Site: brandenburg
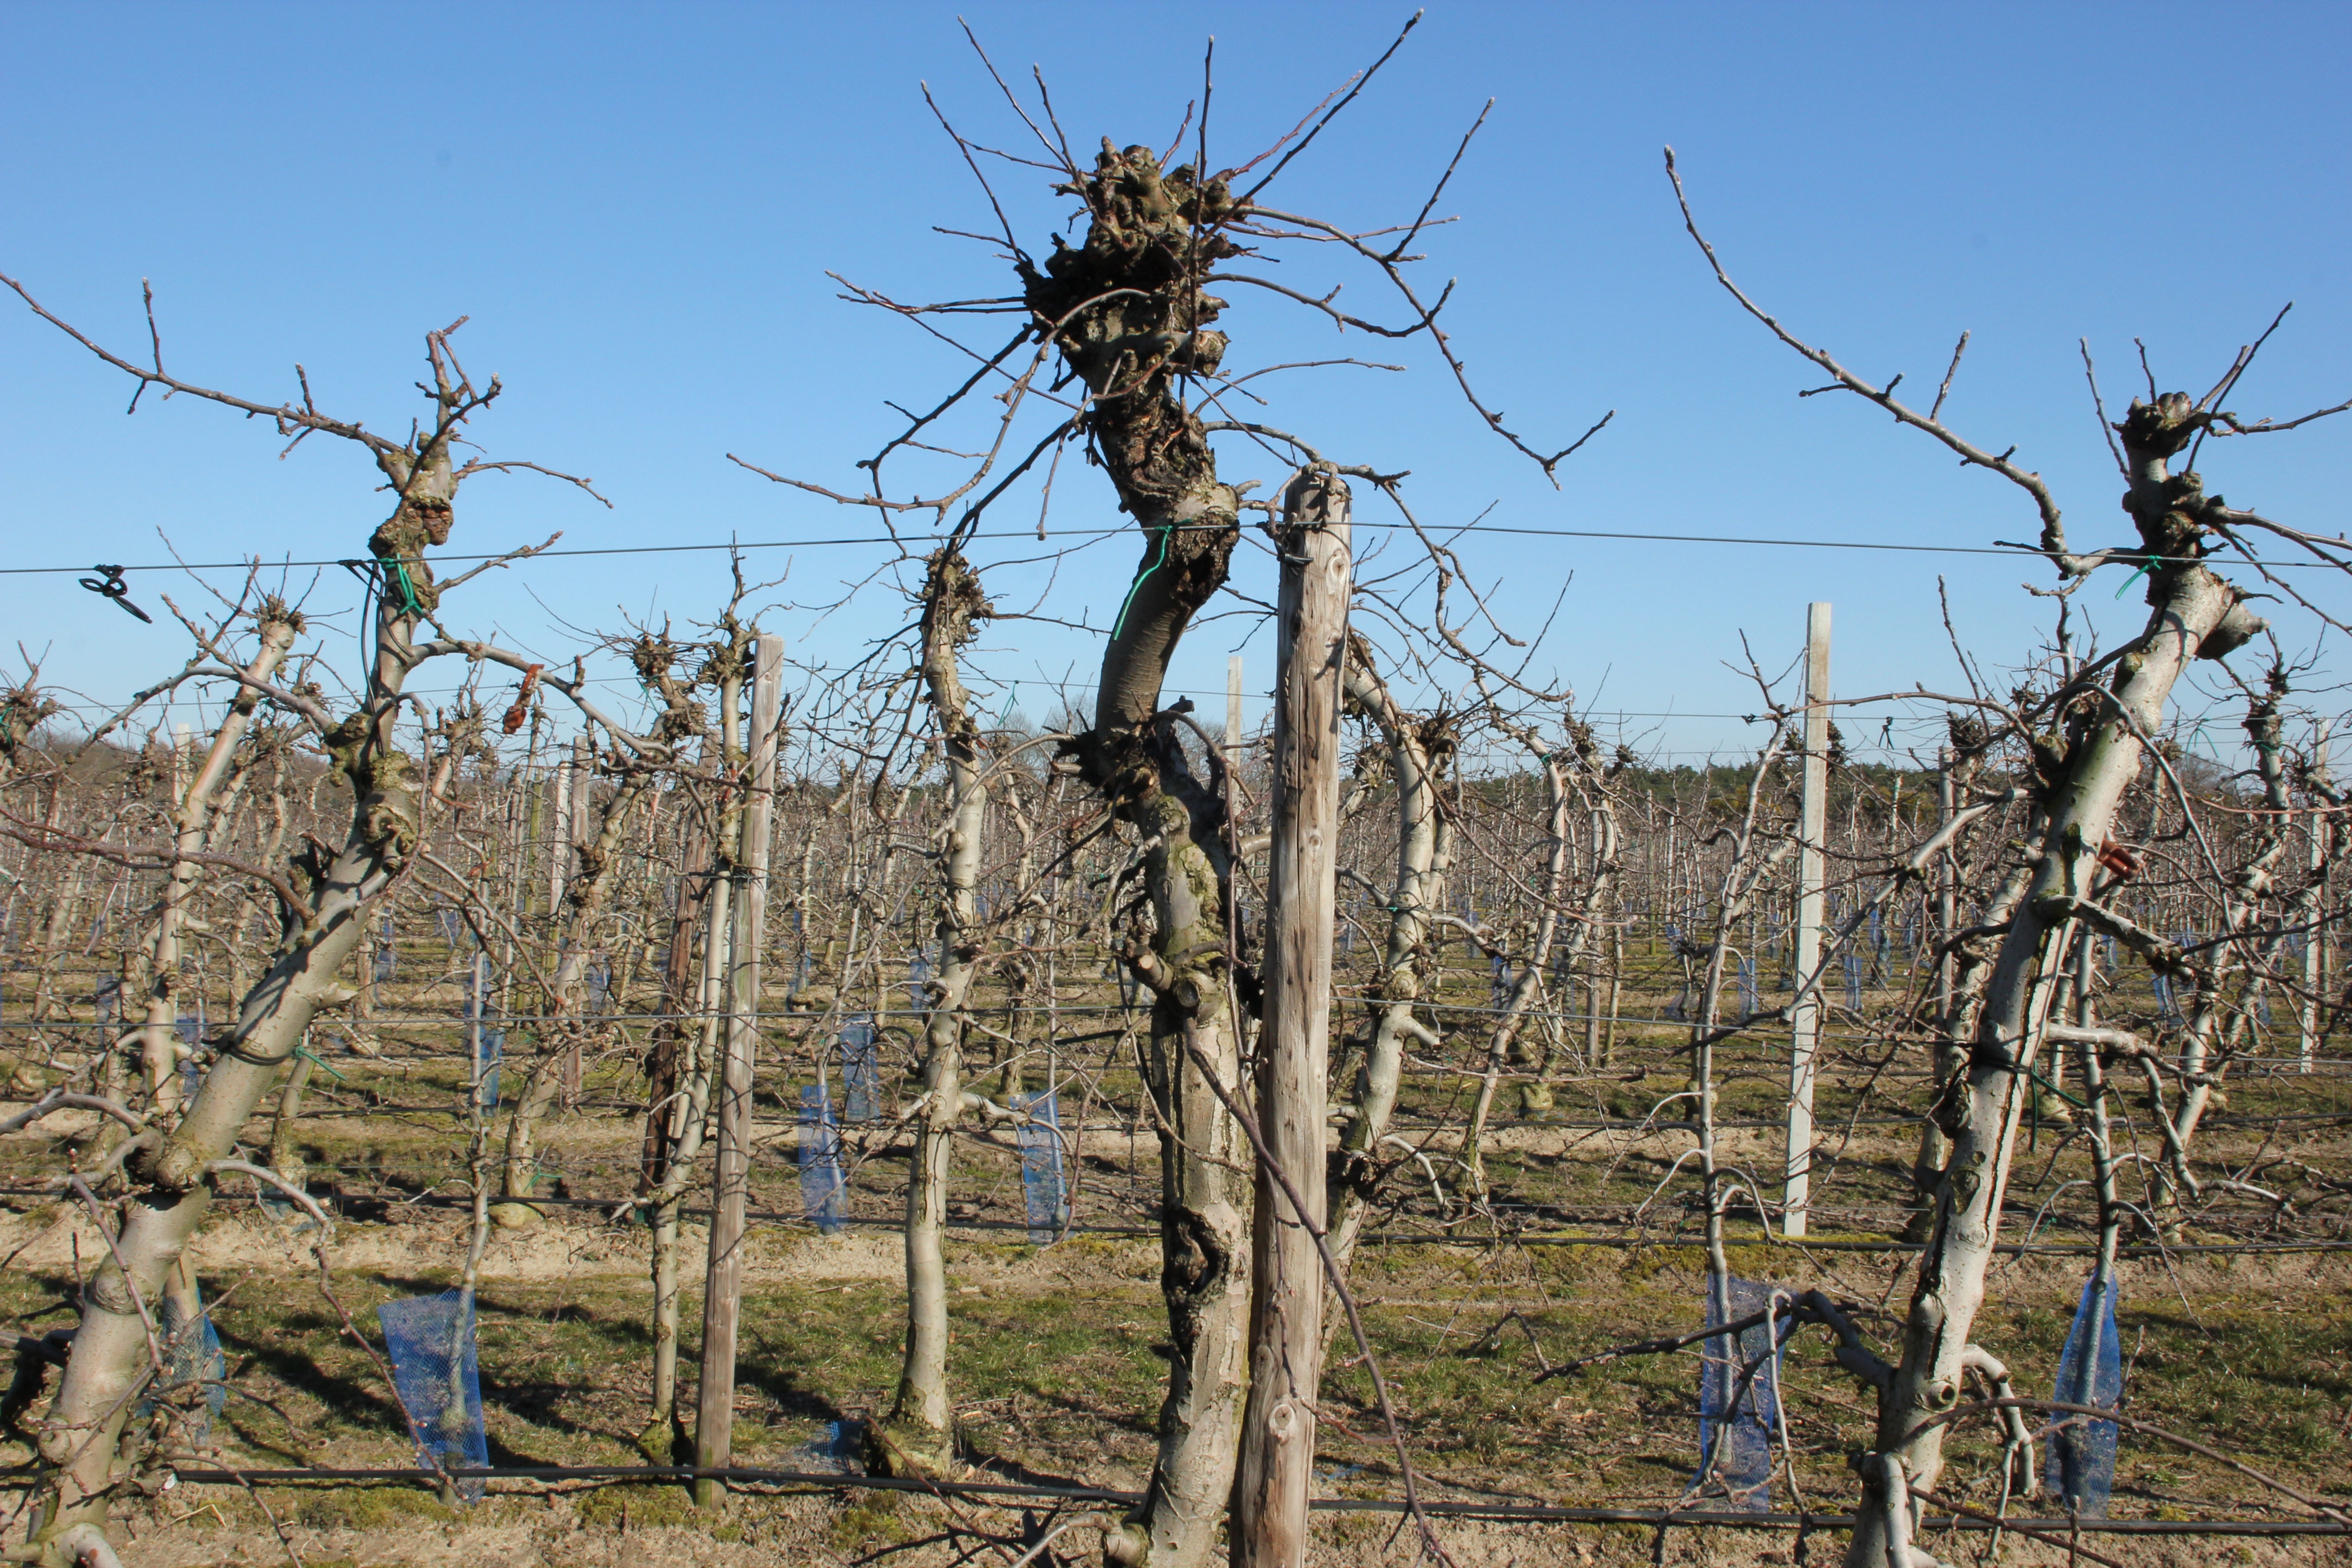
Growth stage (BBCH 03): Bud development